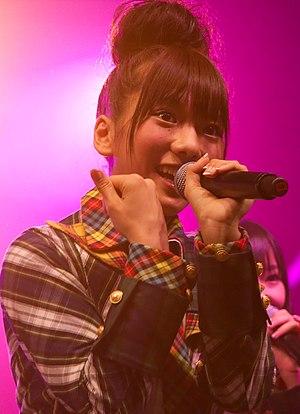
AKB48 en concert à Japan Expo 2009 (Paris, France). 日本語: 高城亜樹。フランス・パリで行われたJapan Expo2009のAKB48のライブにて。
Aki Takajō ou Takajo, Takajoh est une chanteuse et idole japonaise, membre des groupes de J-pop AKB48 et French Kiss. Elle est sélectionnée en 2008, et elle est actuellement travaille à Biscuit Entertainment de Watanabe Entertainment.
Cette page dresse une liste de personnalités nées au cours de l'année 1991 présentée dans l'ordre chronologique.